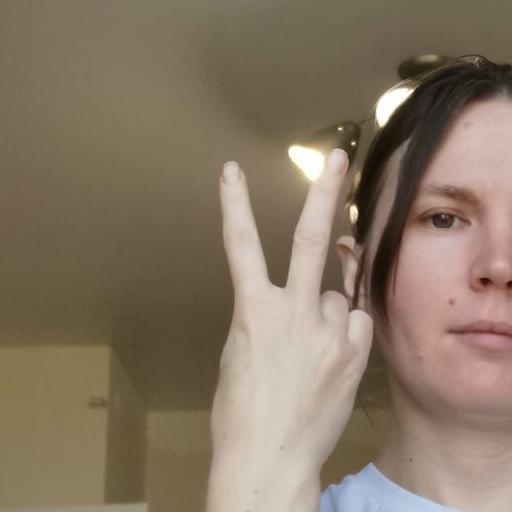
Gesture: peace_inverted